Hungarian conquest of the Carpathian Basin

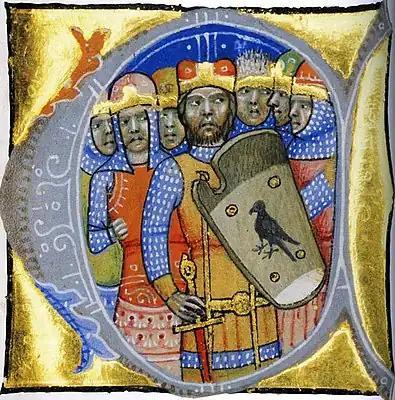
Heads of the seven Hungarian tribes, depicted in the "Illuminated Chronicle"

The Hungarians were organized into seven tribes that formed a confederation. Constantine Porphyrogenitus mentions this number. Anonymous seems to have preserved the Hungarian ""Hetumoger"" ("Seven Hungarians") denomination of the tribal confederation, although he writes of "seven leading persons" jointly bearing this name instead of a political organization.